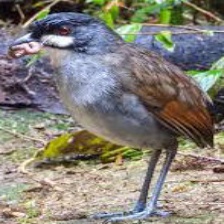
Species: JOCOTOCO ANTPITTA
Scientific name: GRALLARIA RIDGELYI